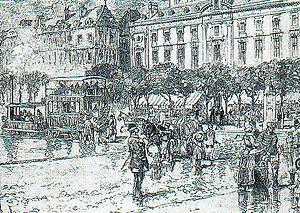
L'ancien tramway de Rouen fut construit après la guerre de 1870-1871 et mis en service en 1877. À cette époque de croissance industrielle et démographique, les anciens modes hippomobiles de transport, fiacres et omnibus, mis en place depuis la fin du XVIIIᵉ siècle et progressivement renforcés, ne suffisaient plus à assurer les dessertes urbaines.